Alexis Jenni

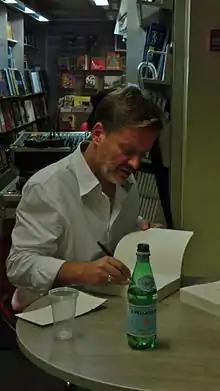
Alexis Jenni at a book signing in Lyon in November 2011.

Alexis Jenni (born 1963) is a French novelist and biology teacher. His debut novel, "The French Art of War", won the 2011 Prix Goncourt, France's most prestigious literary award.